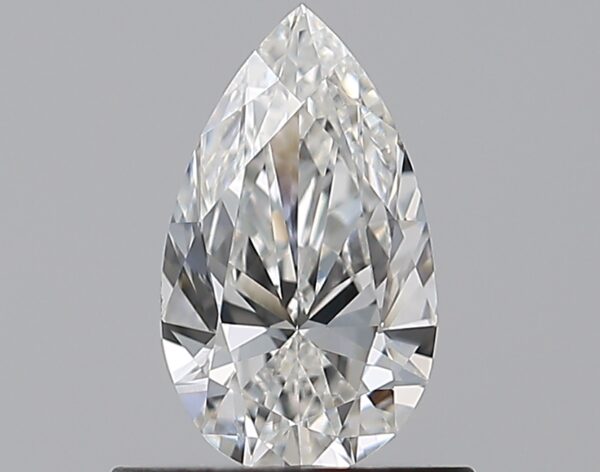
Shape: pear
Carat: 0.58
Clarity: VVS1
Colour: G
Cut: EX
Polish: EX
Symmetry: EX
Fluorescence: N
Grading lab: GIA
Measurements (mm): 7.74 x 4.54 x 2.71